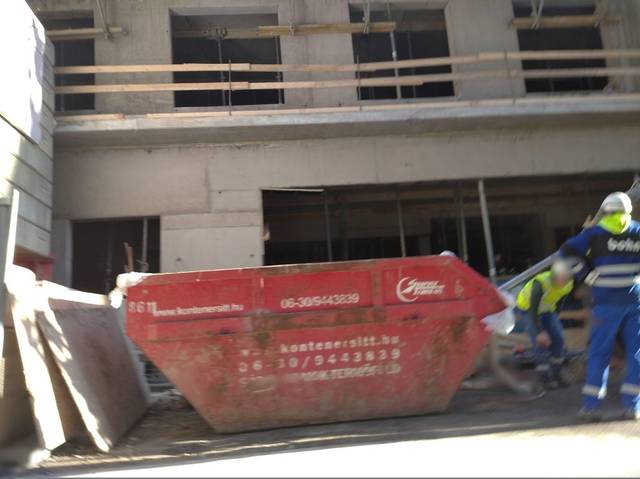
Region: Hungary
Coordinates: 47.501, 19.058